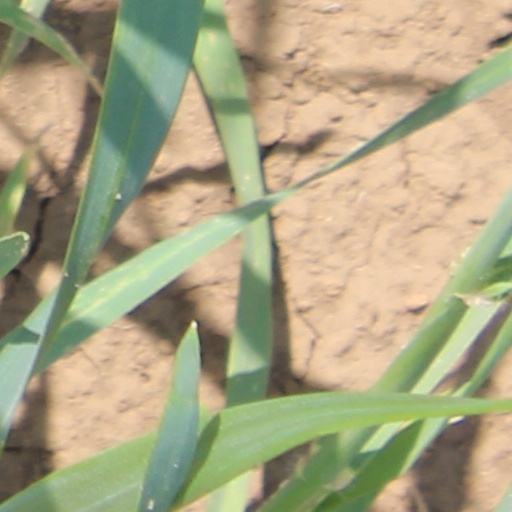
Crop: wheat